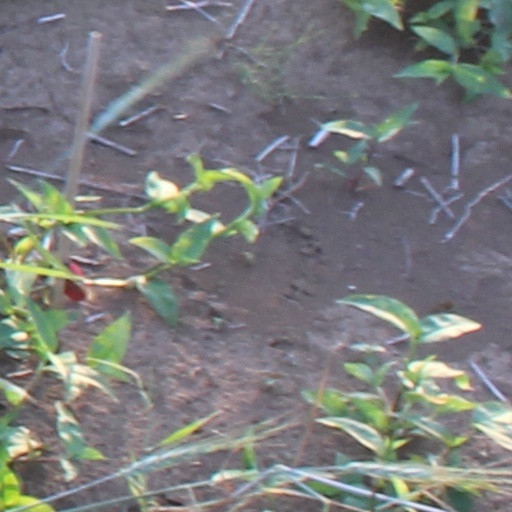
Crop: wheat